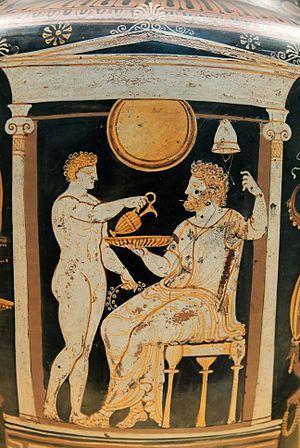
Un jeune homme verse une libation au défunt assis dans un naïskos. Face A d'un cratère à volutes apulien à figures rouges, 340-320 av. J.-C.